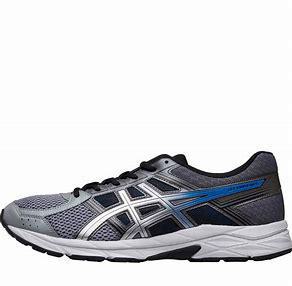
Brand: Asics
Model: Gel Contend 4